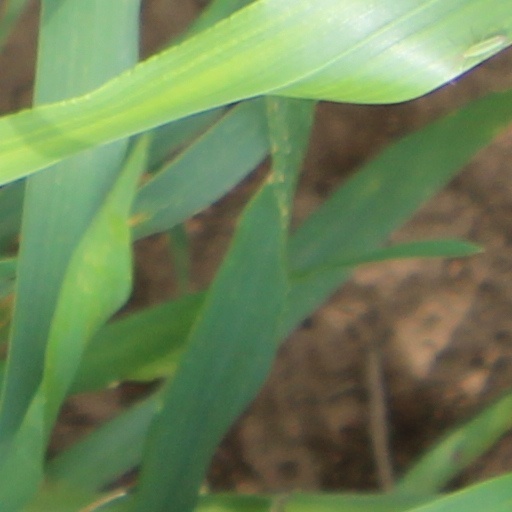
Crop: wheat